Palos Verdes Public Library and Art Gallery

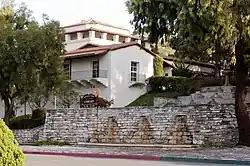
The library in 2010

The Palos Verdes Public Library and Art Gallery is a historic building in Palos Verdes Estates, California. It was built in 1929–1930, and designed in the Mediterranean Revival style by architects Myron Hunt and Harold C. Chambers. It has been listed on the National Register of Historic Places since April 7, 1995.